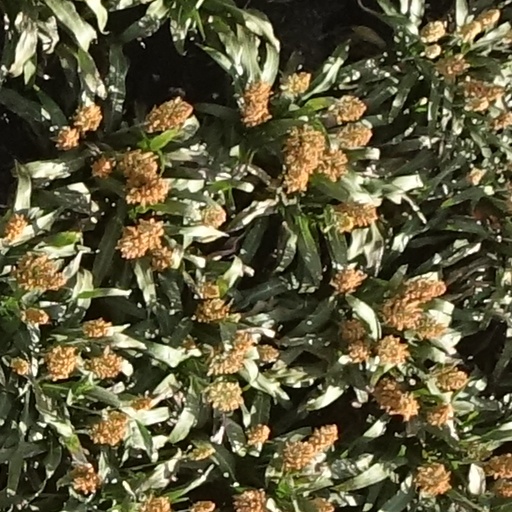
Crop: sorghum